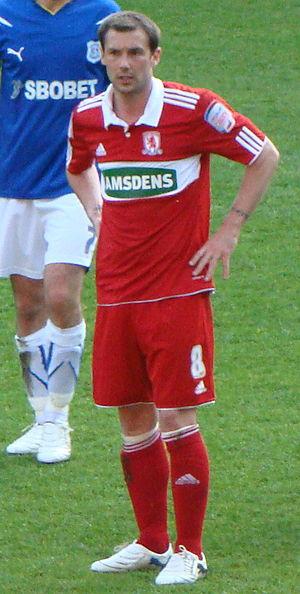
Kevin Thomson est un footballeur écossais, né le 14 octobre 1984, à Édimbourg en Écosse.